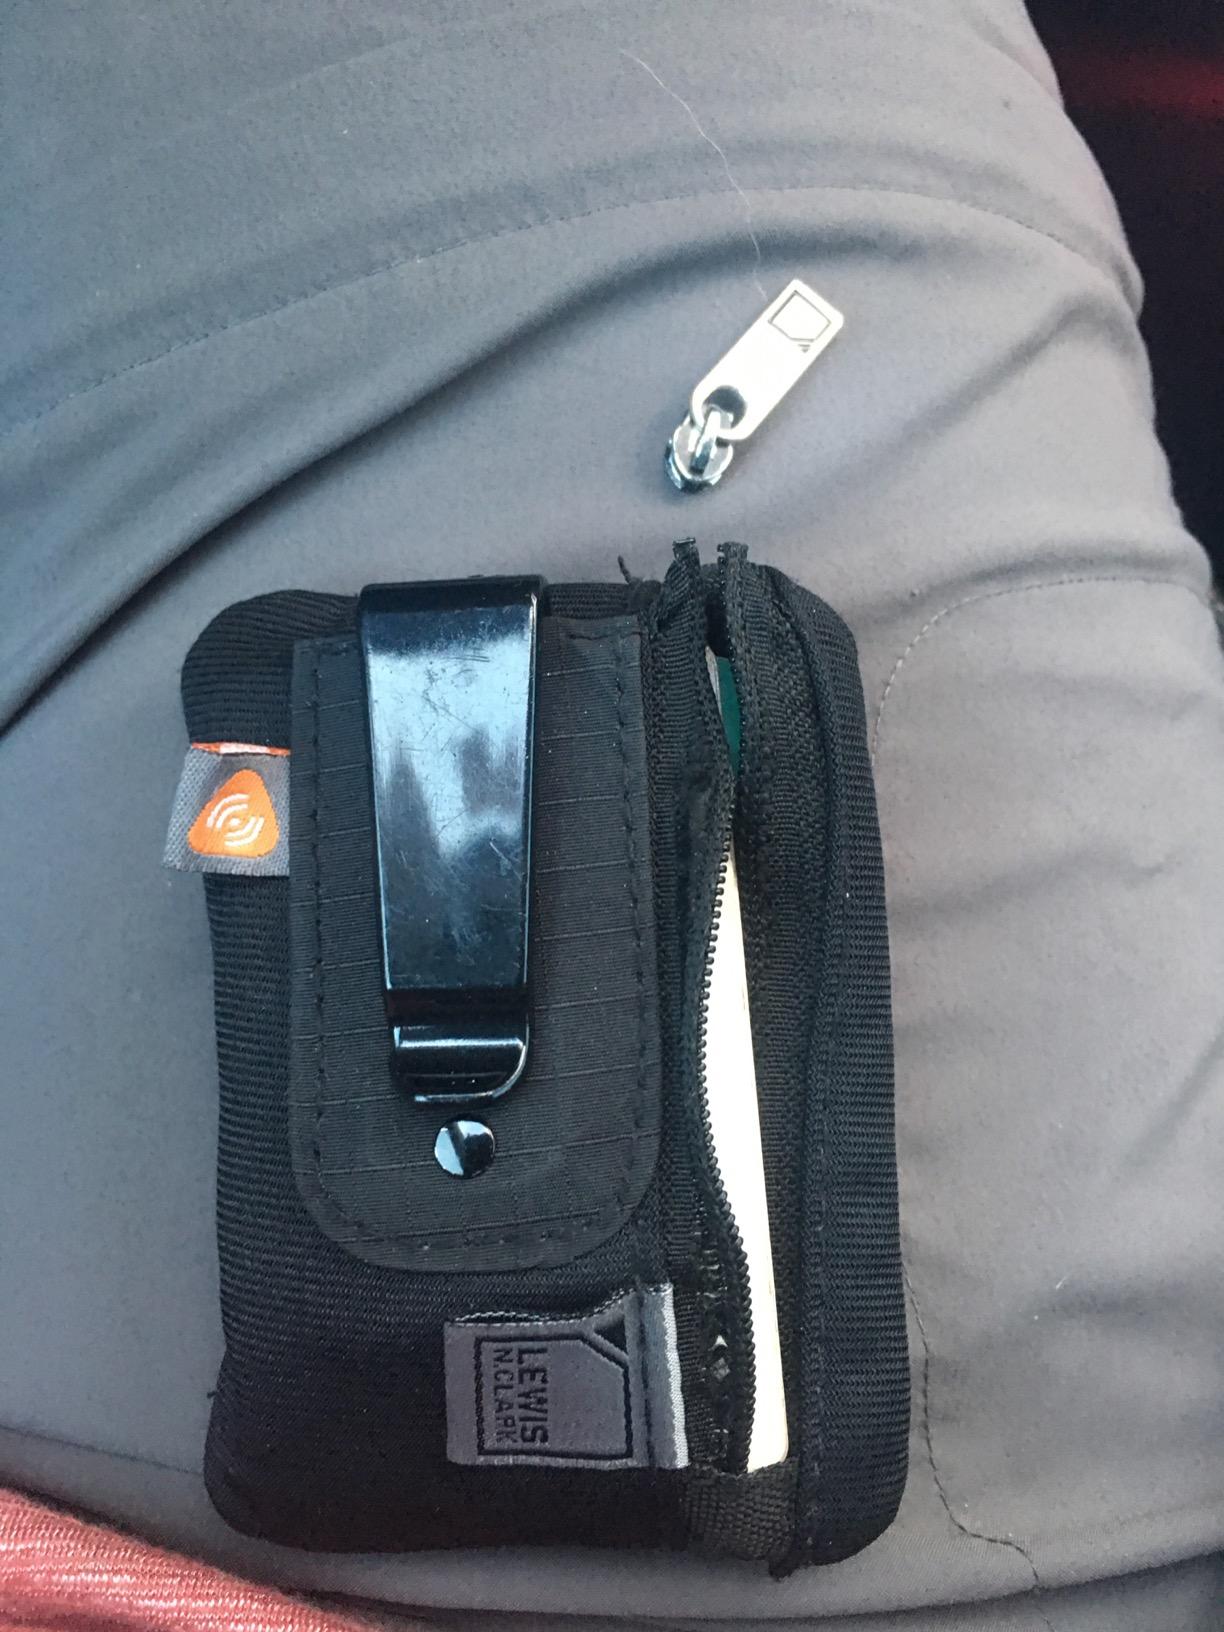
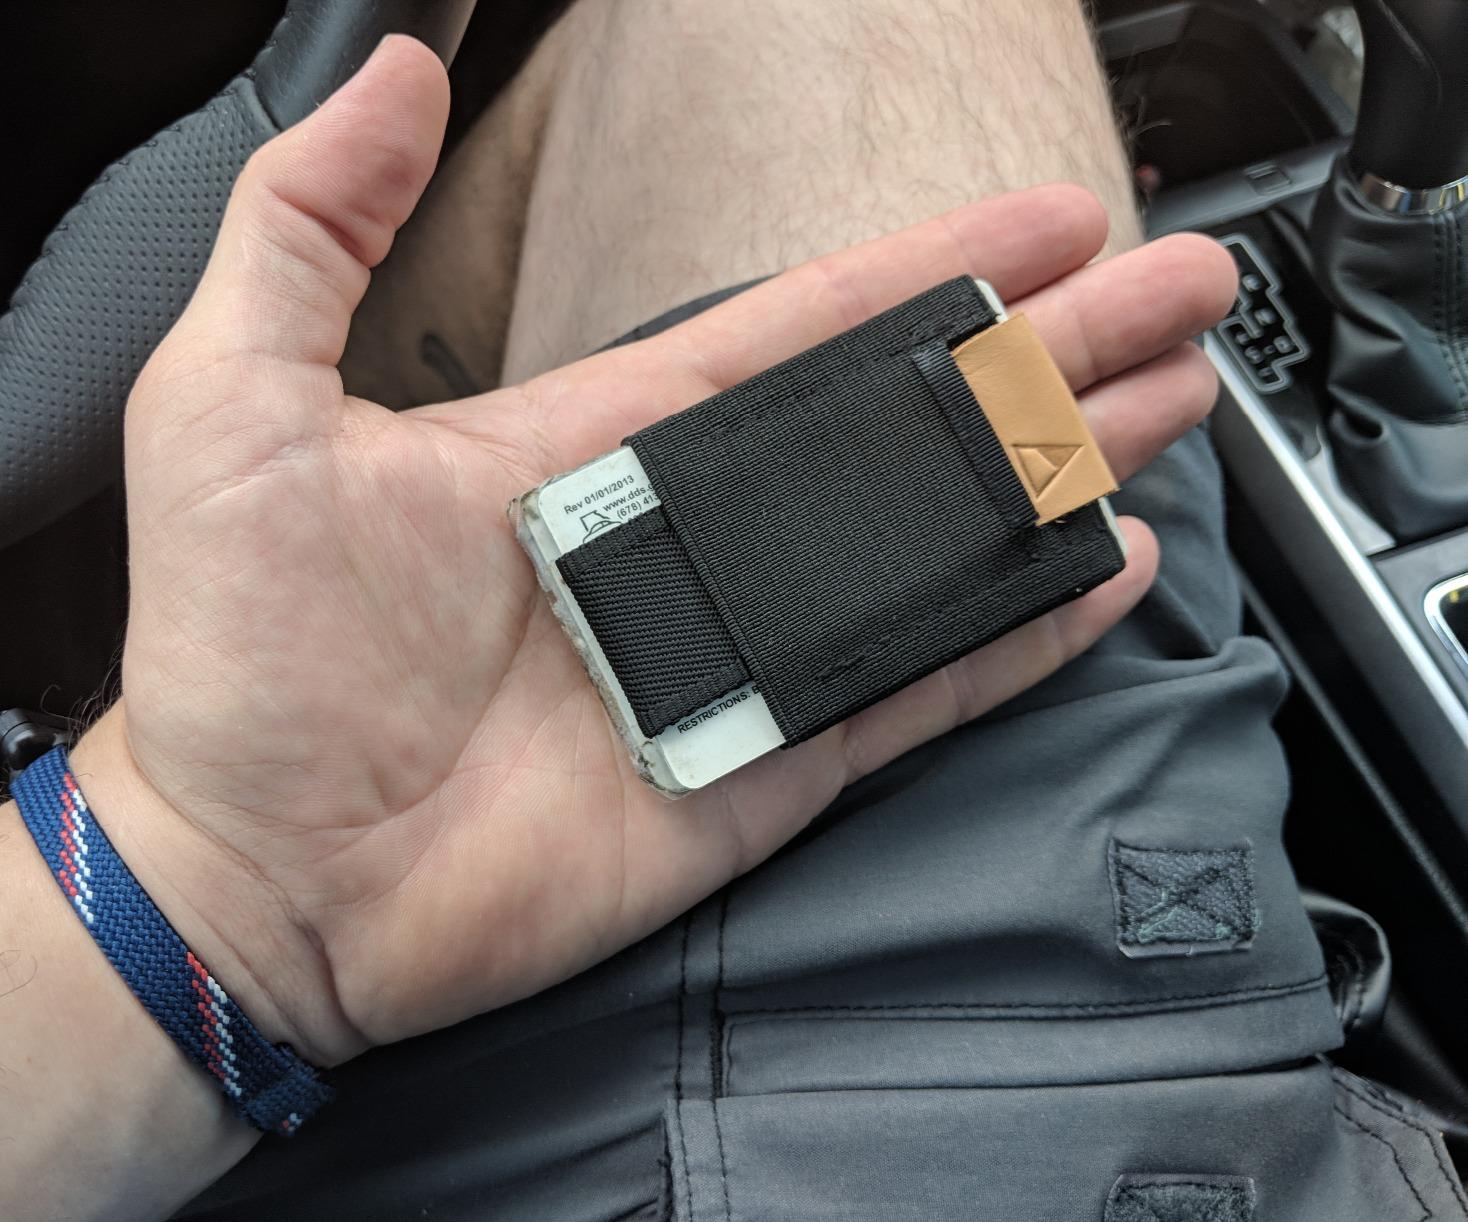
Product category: accessories_wallet
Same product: no